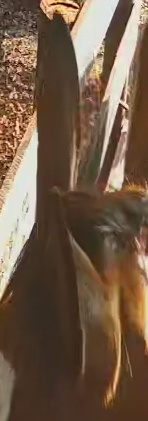
Face region: ears (position_of_ears)
Pain indicator: not_present